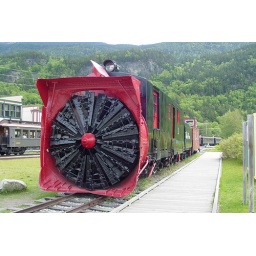
This car is used to clear the tracks in heavy snow. Very impressive.